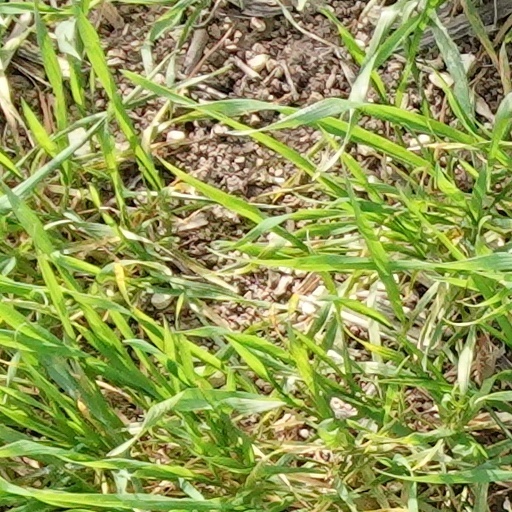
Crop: wheat